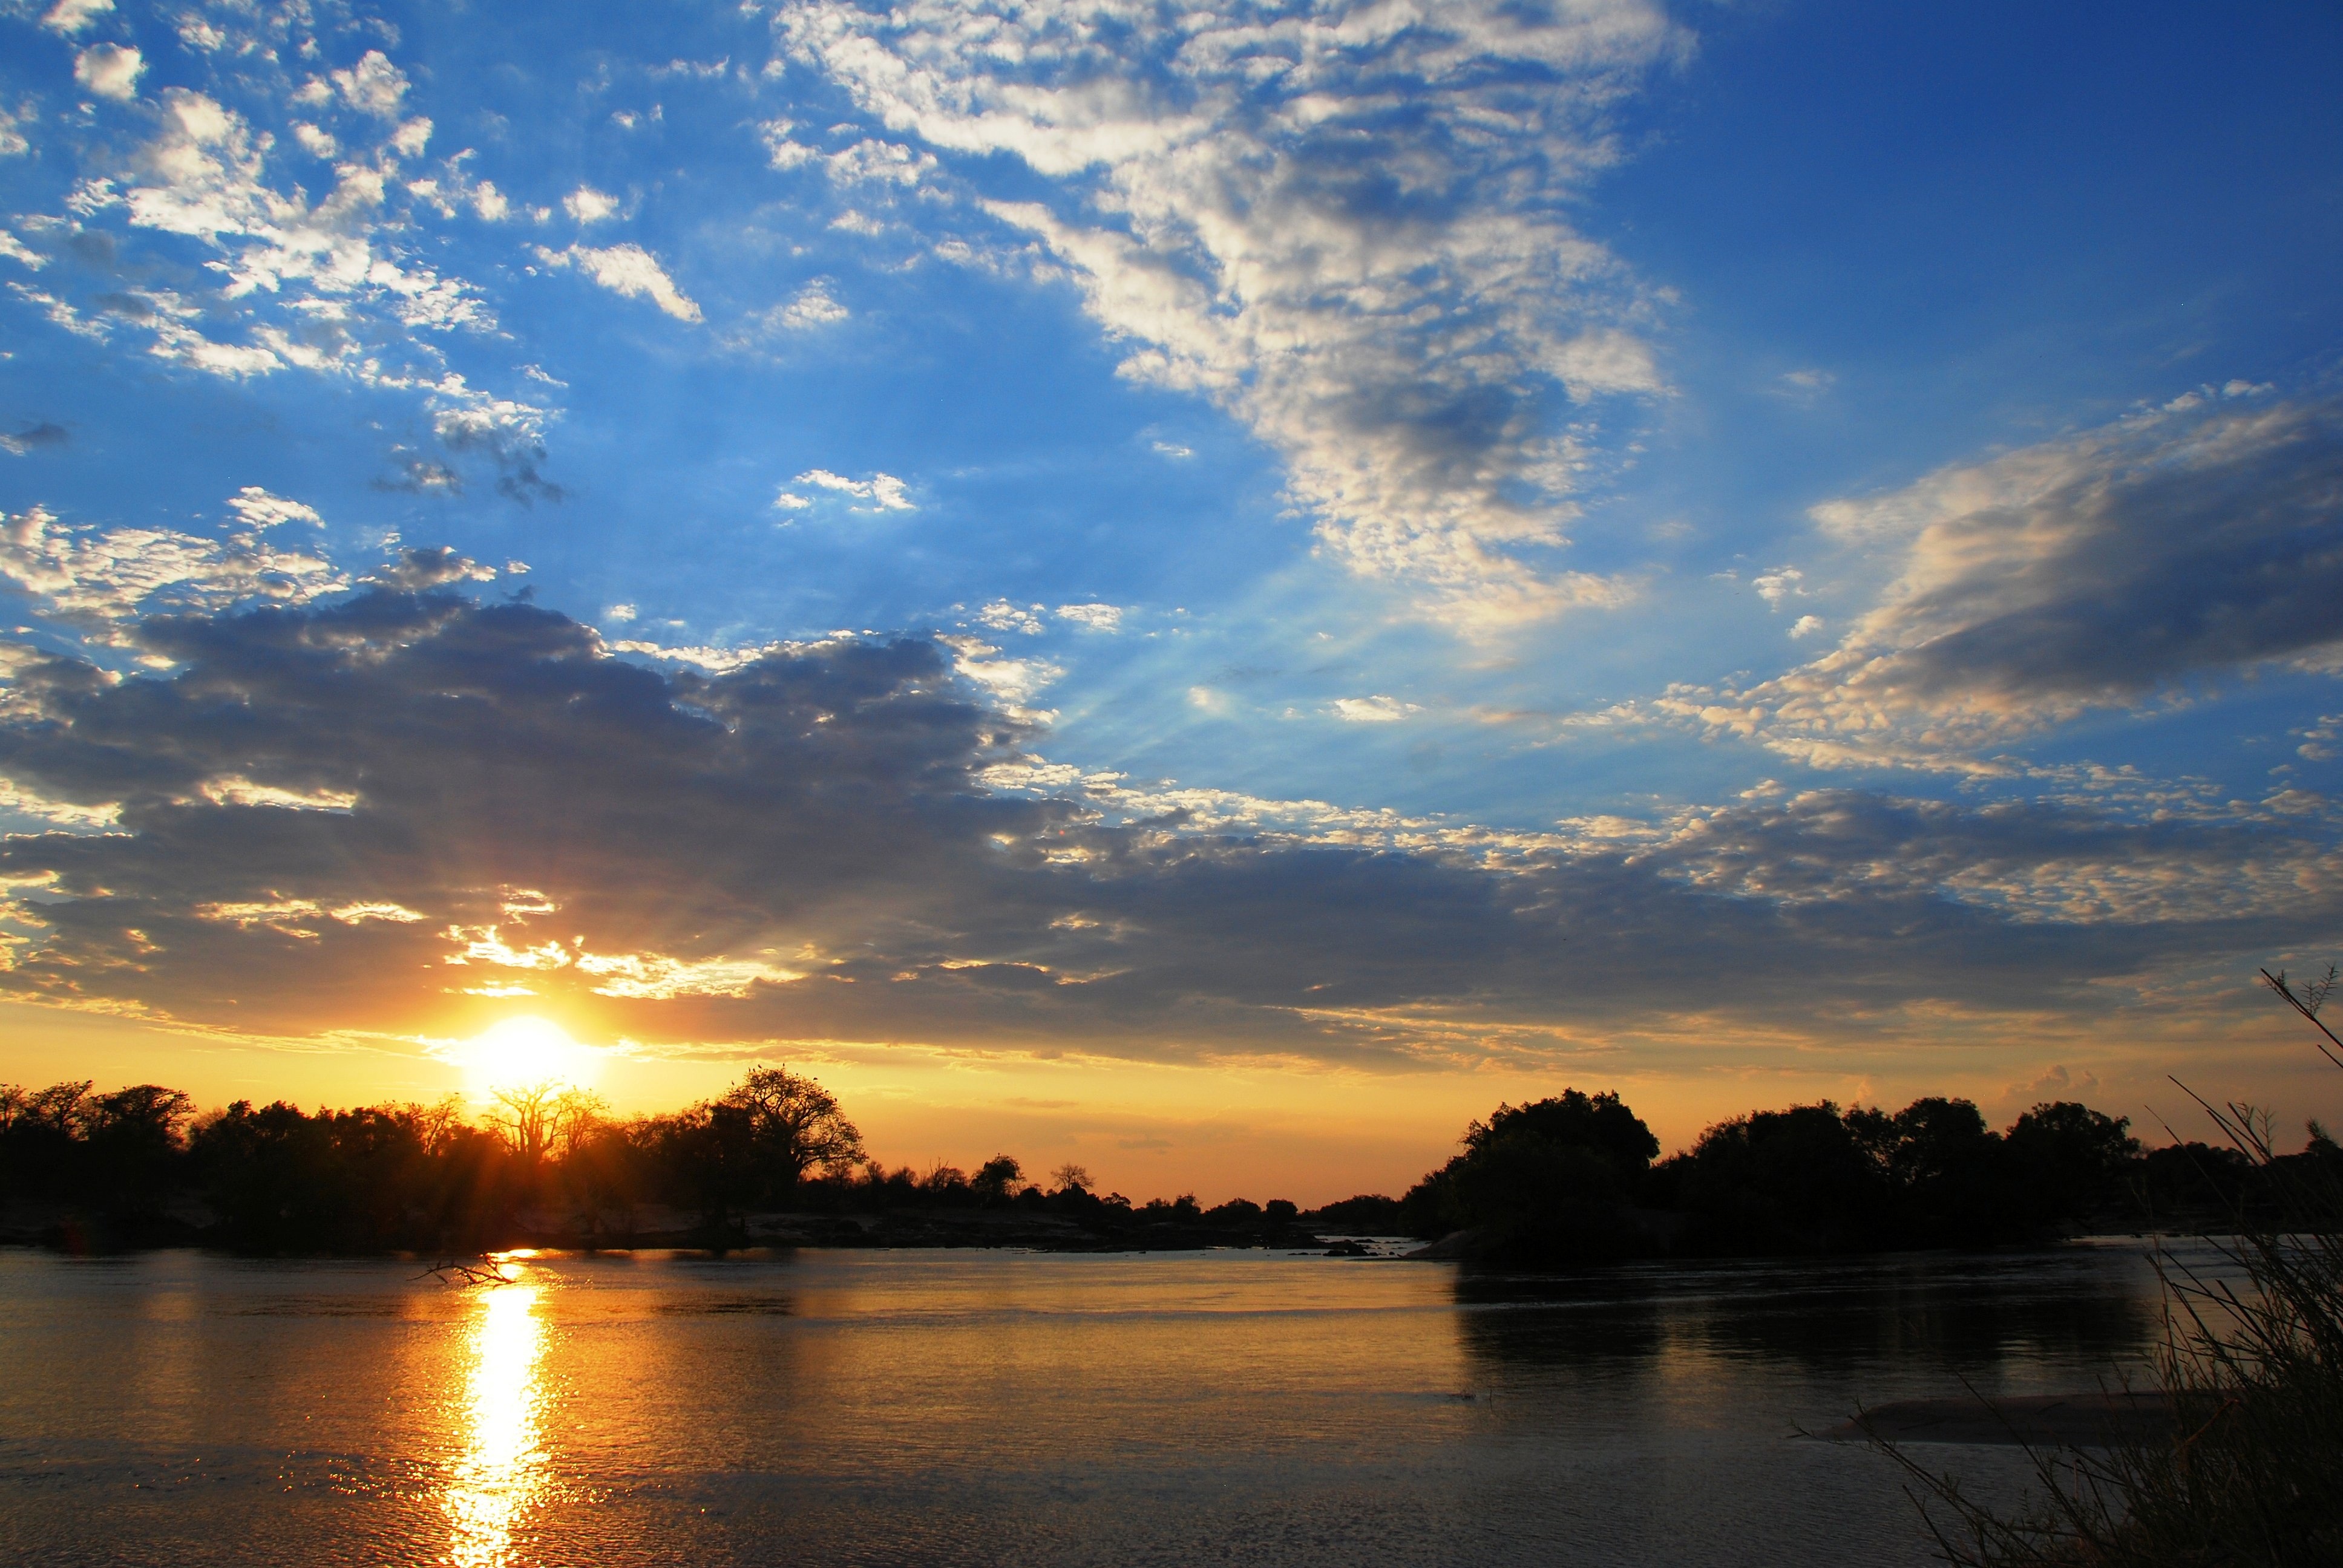
sea, horizon, cloud, sky, sun, sunrise, sunset, sunlight, morning, lake, dawn, river, dusk, evening, reflection, loch, afterglow